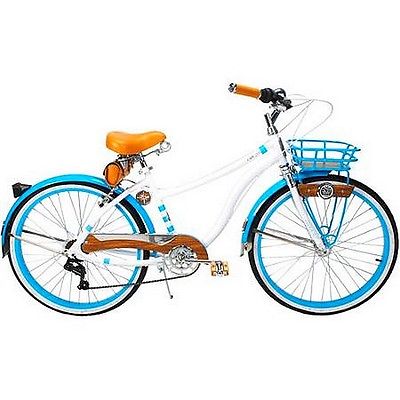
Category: bicycle